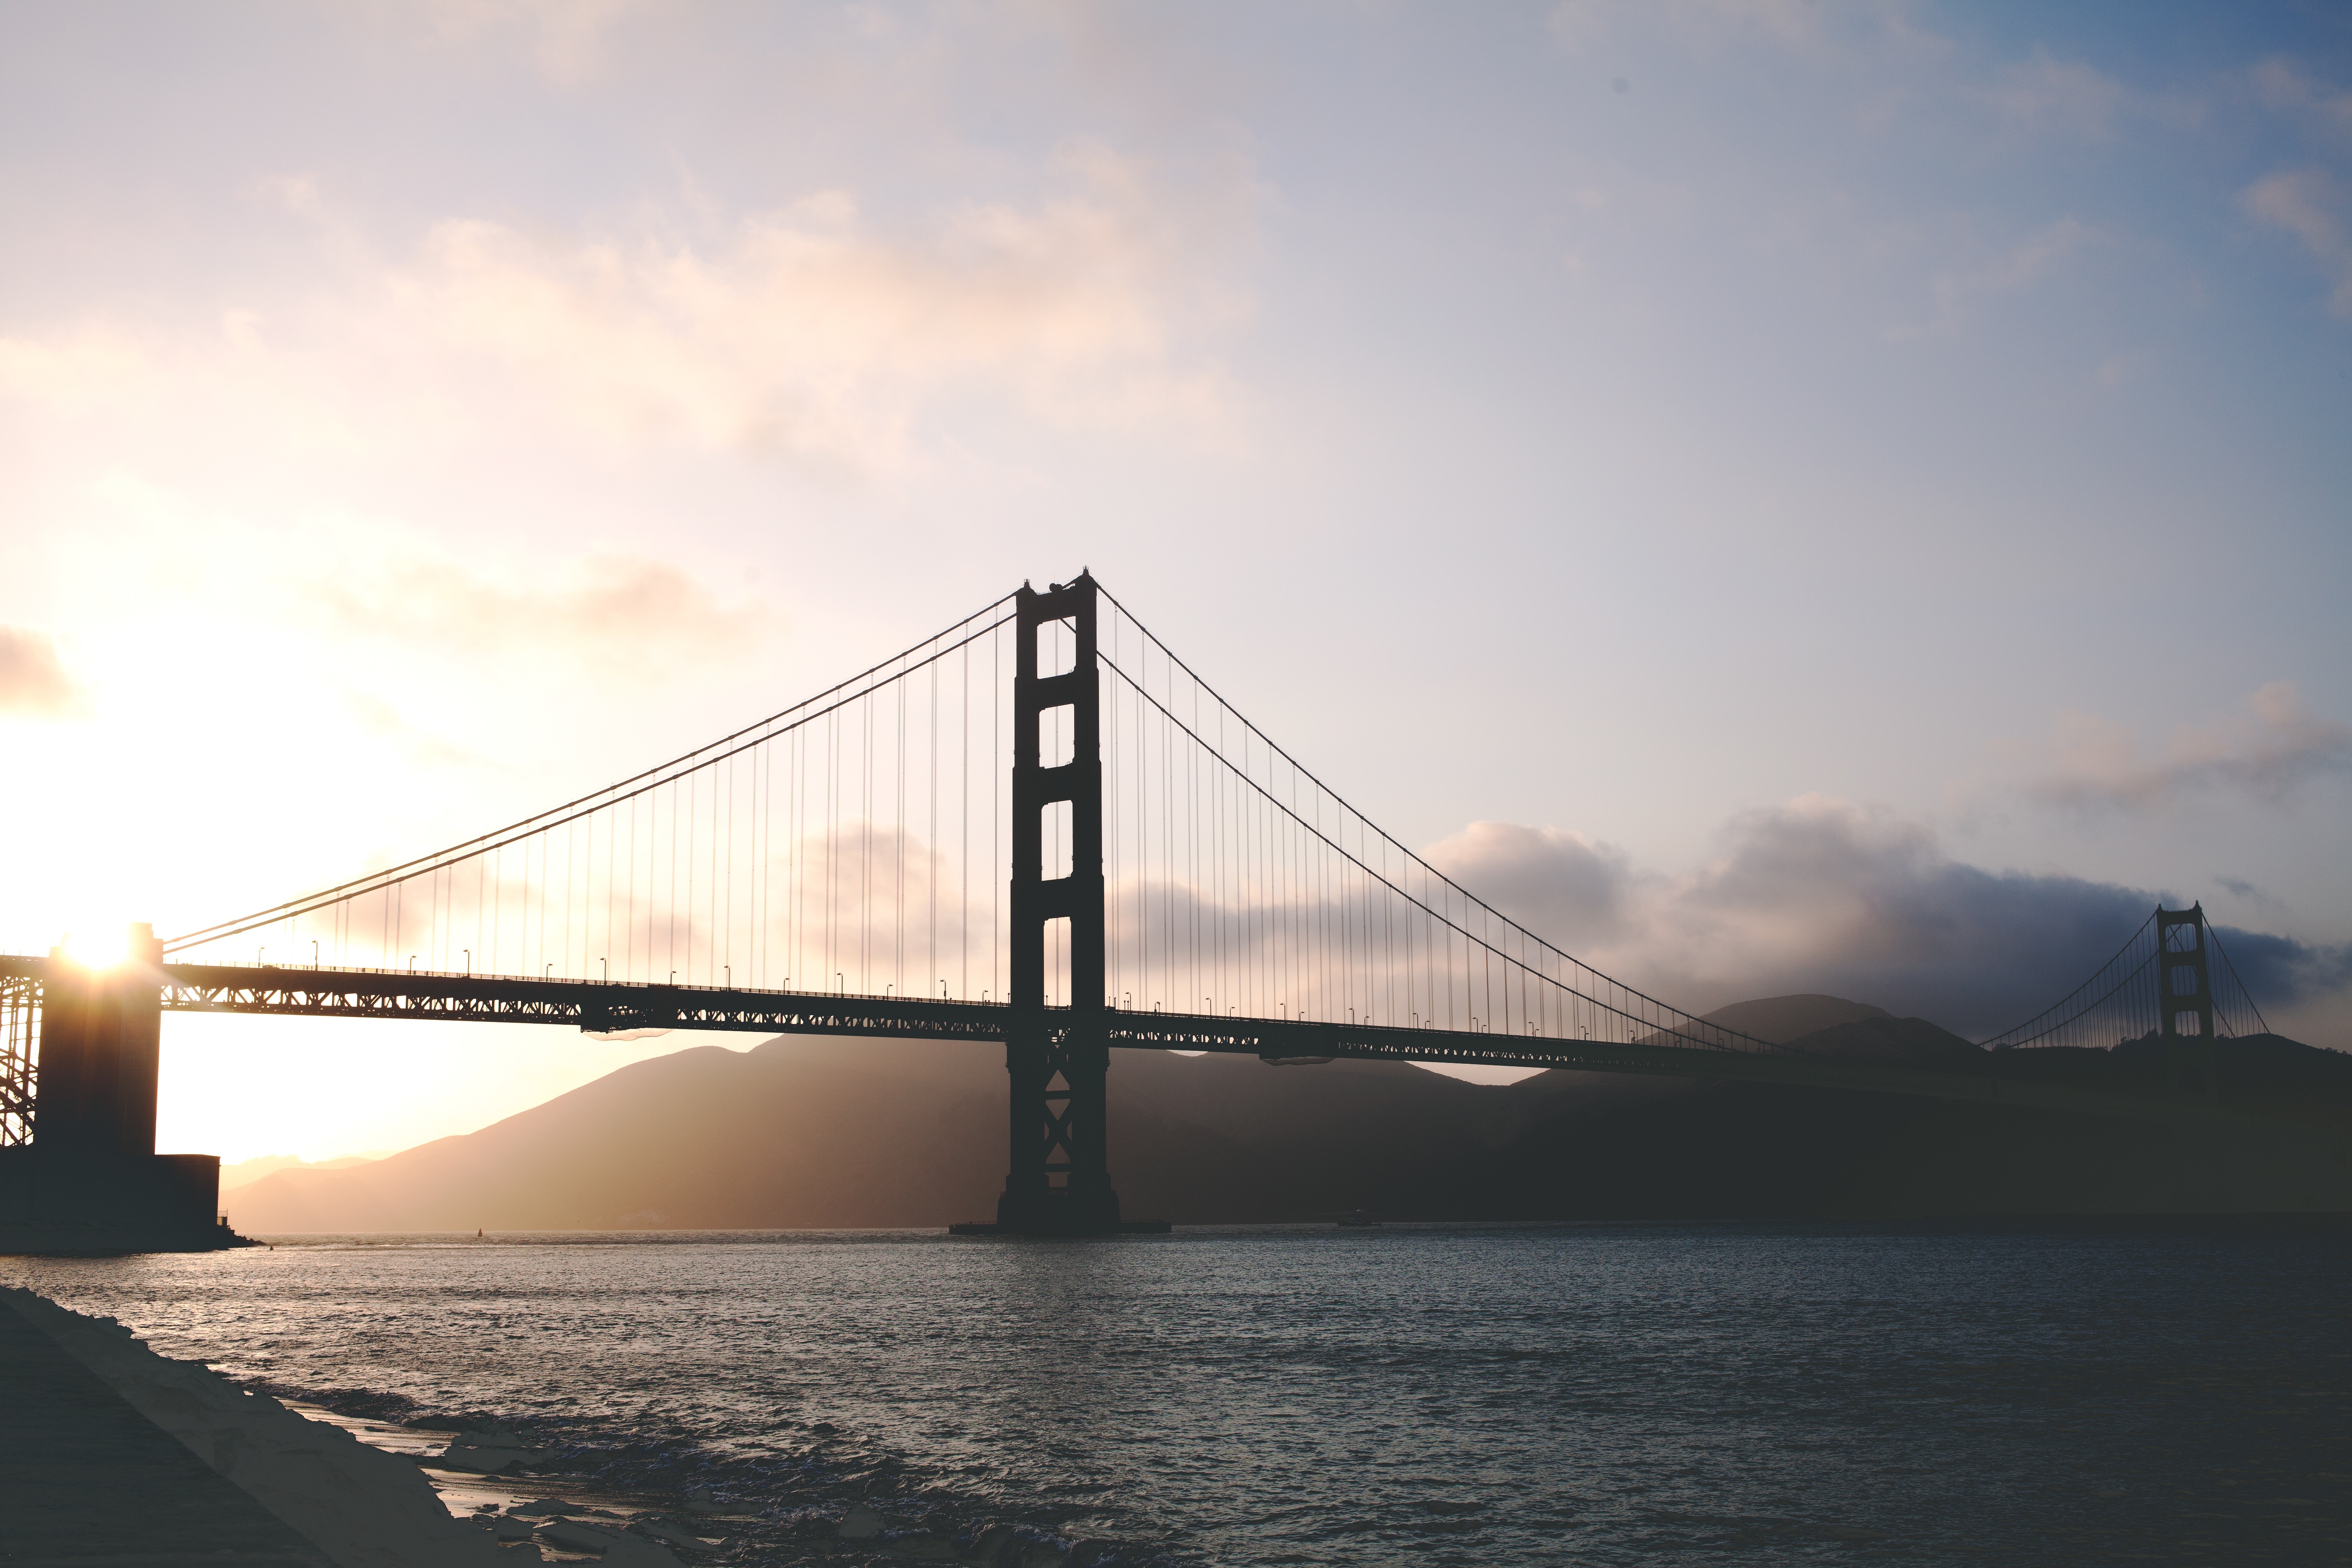
sea, coast, water, horizon, light, cloud, architecture, structure, sky, sunrise, sunset, bridge, sunlight, morning, dawn, river, suspension bridge, dusk, transportation, golden gate, evening, twilight, reflection, bay, suspension, harbour, cable stayed bridge, expanse, atmospheric phenomenon, nonbuilding structure